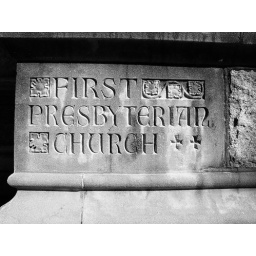
cornerstone in black and white